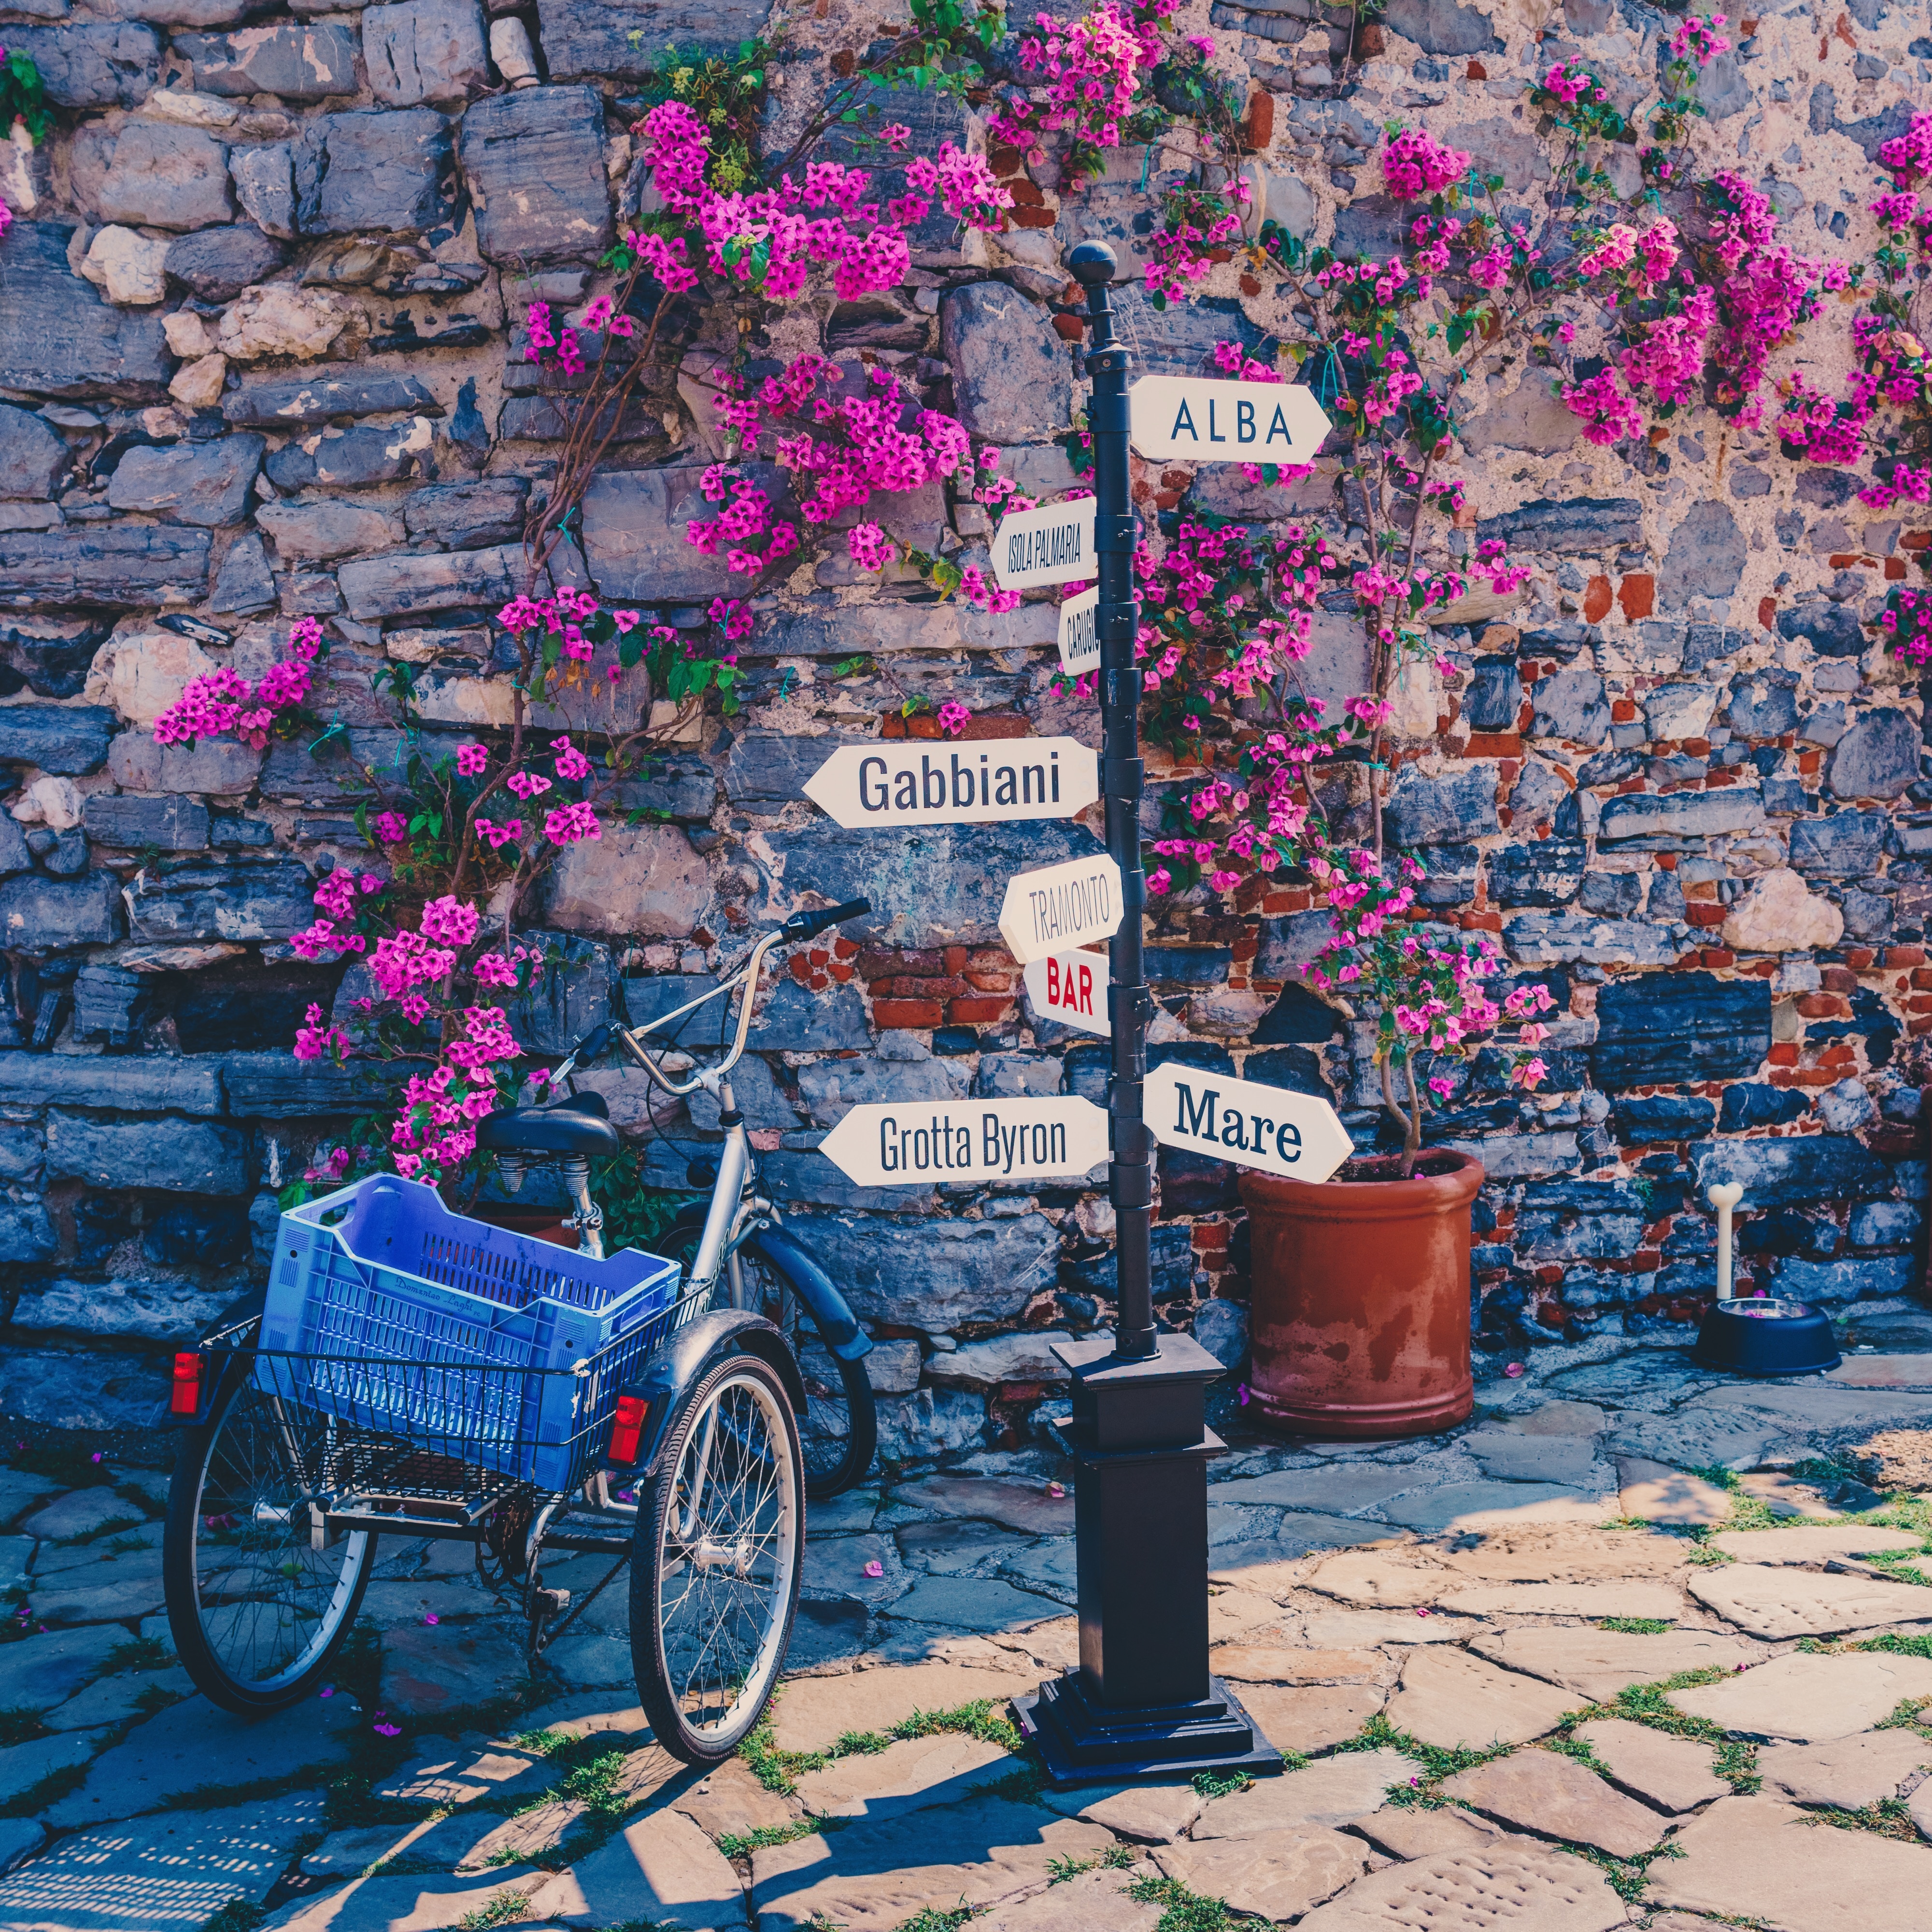
flower, vehicle, color, art, urban area